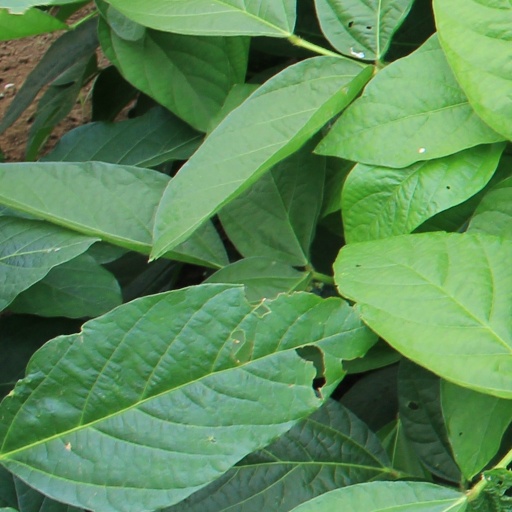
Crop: soybean